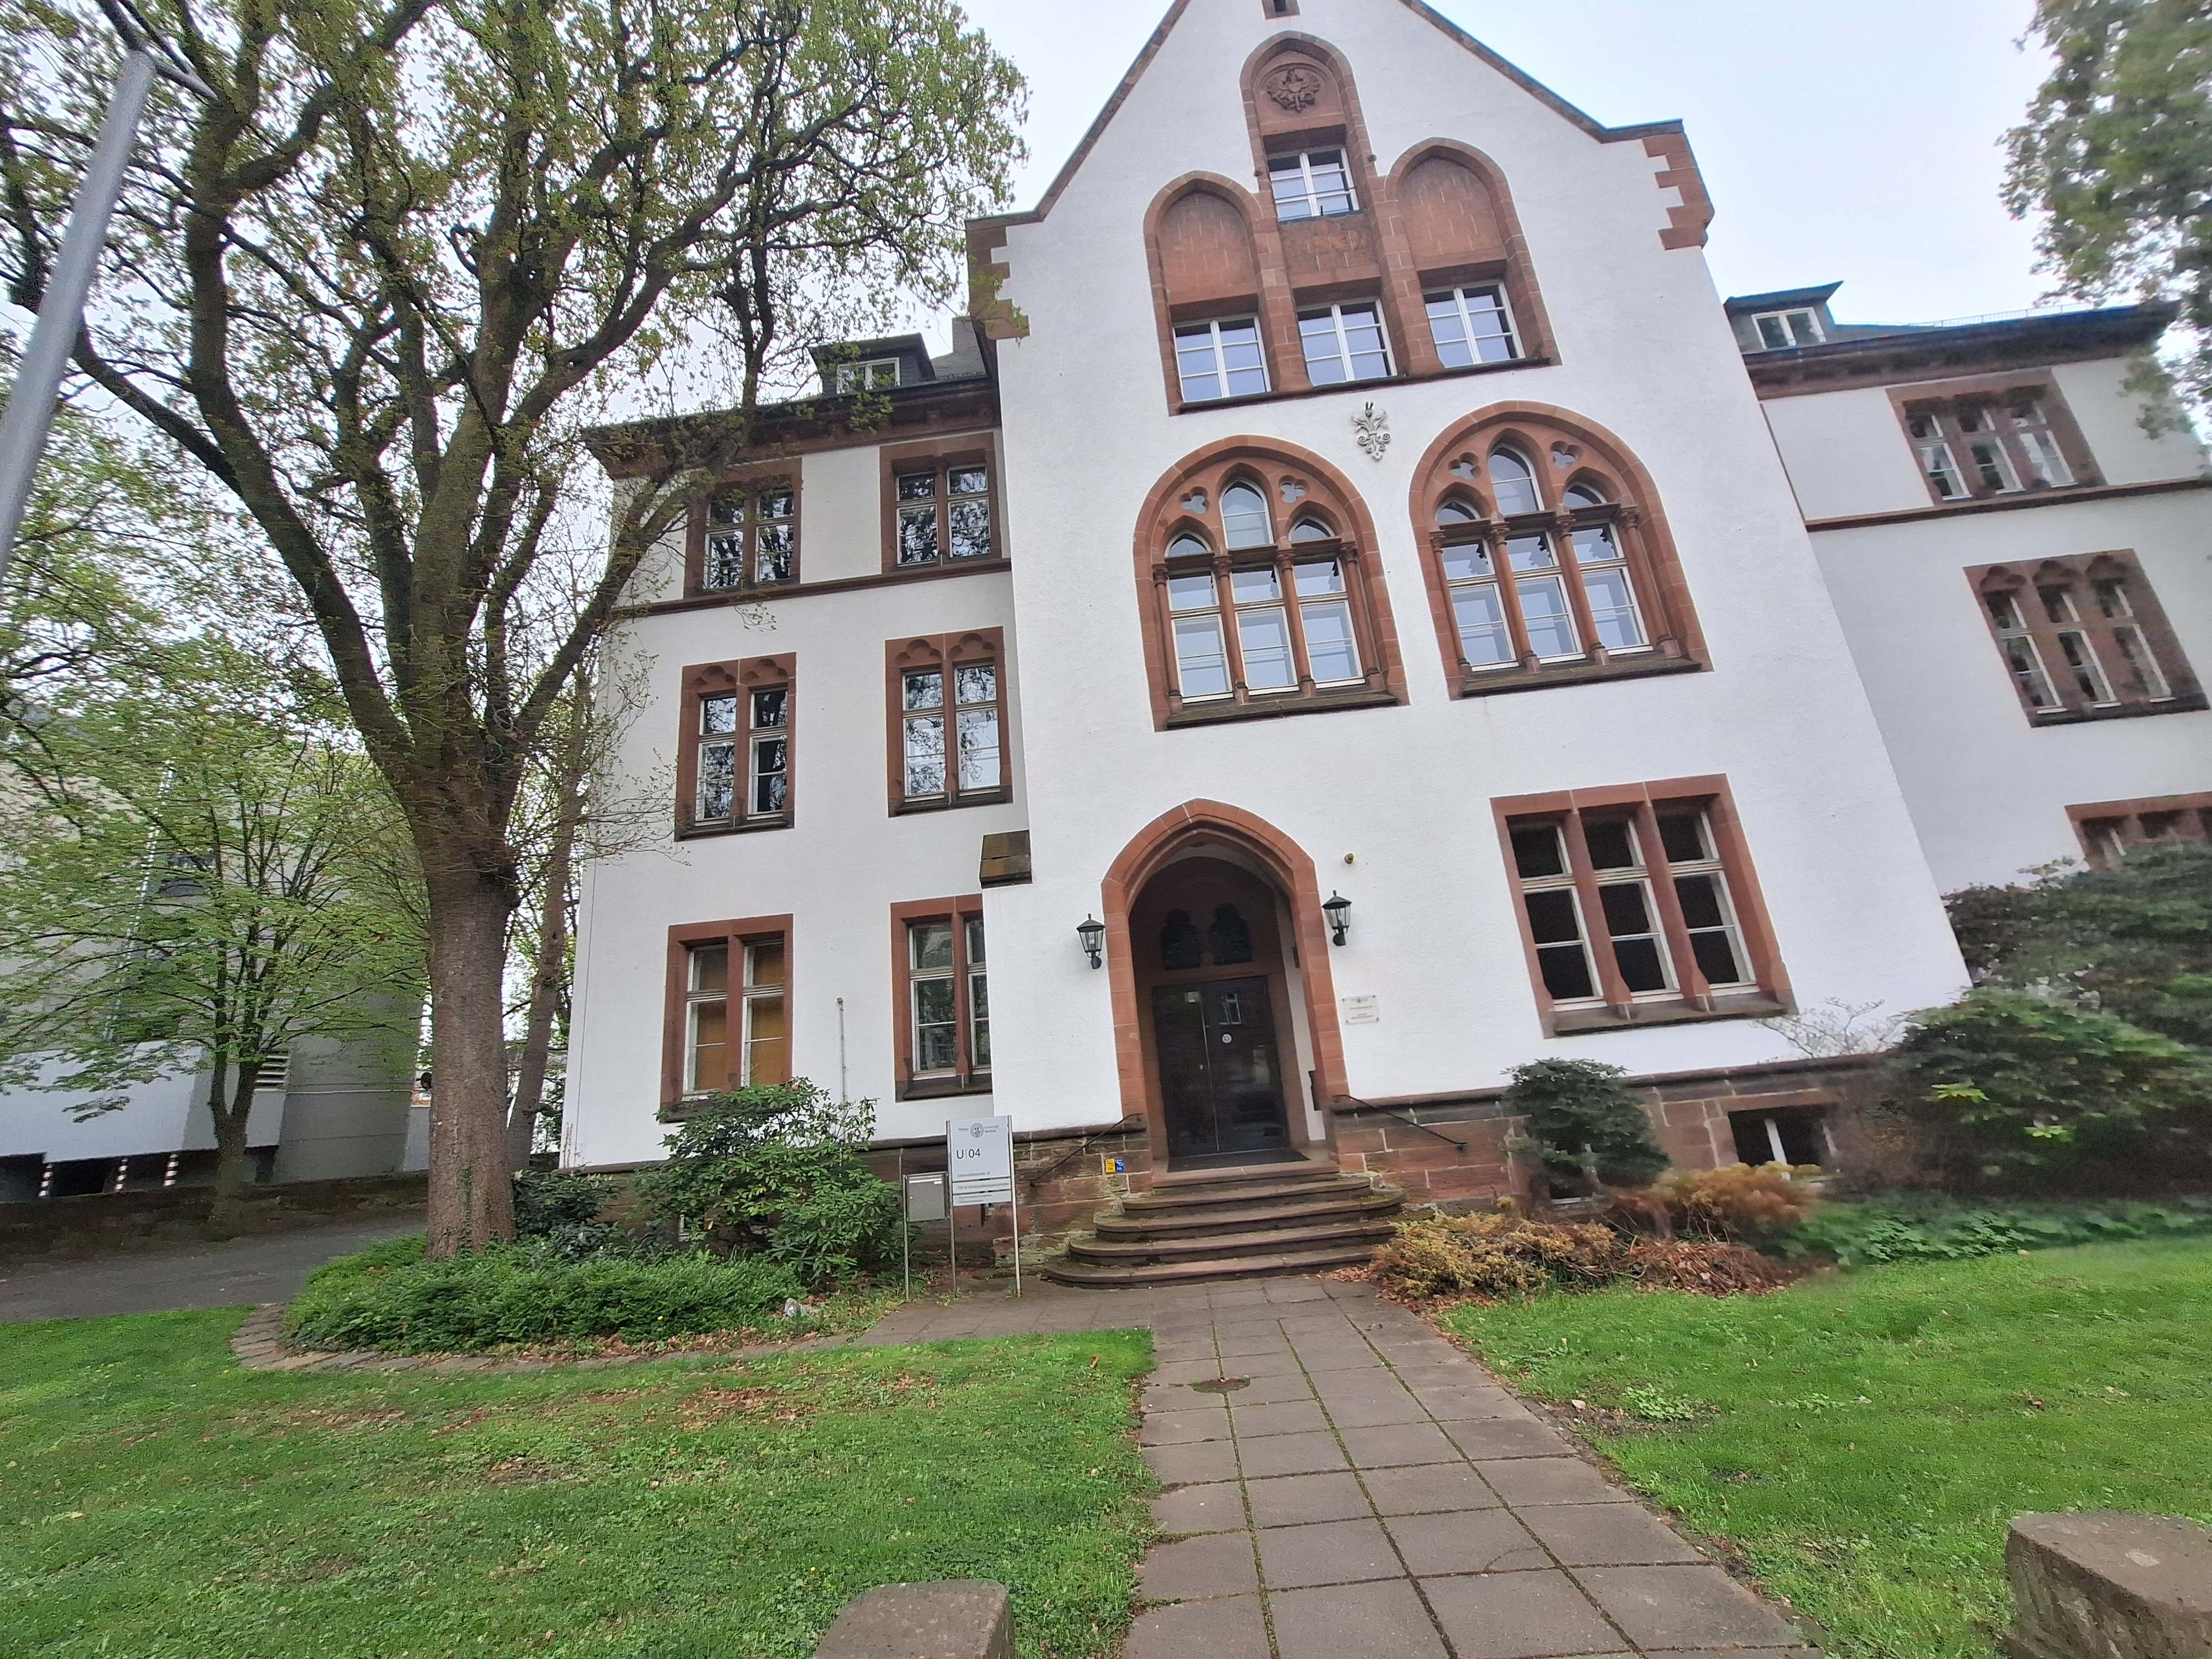
Building: Universitätsstraße 24